North Germanic peoples

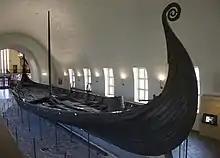
The Oseberg ship at the Viking Ship Museum in Oslo, Norway

Though the economy was primarily based on farming and trade, the North Germanic tribes practiced a warrior culture similar to related Germanic peoples and the ancient Celts. Warfare was generally carried out in small war bands, whose cohesiveness generally relied upon the loyalty between warriors and their chiefs. Loyalty was considered a virtue of utmost importance in early North Germanic society. A fabled elite group of ferocious North Germanic warriors were the berserkers. The North Germanic tribes of these period also excelled at shipbuilding and maritime warfare.